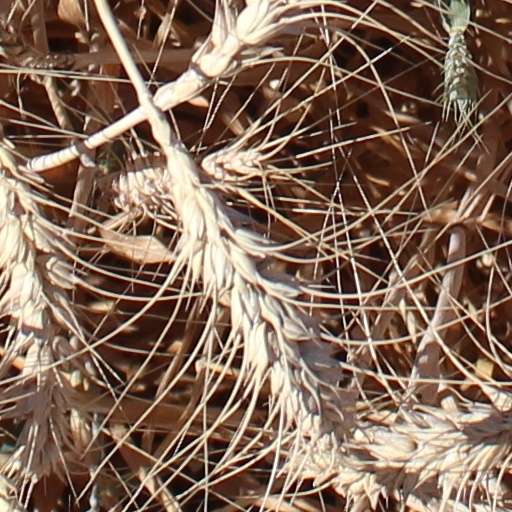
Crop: wheat